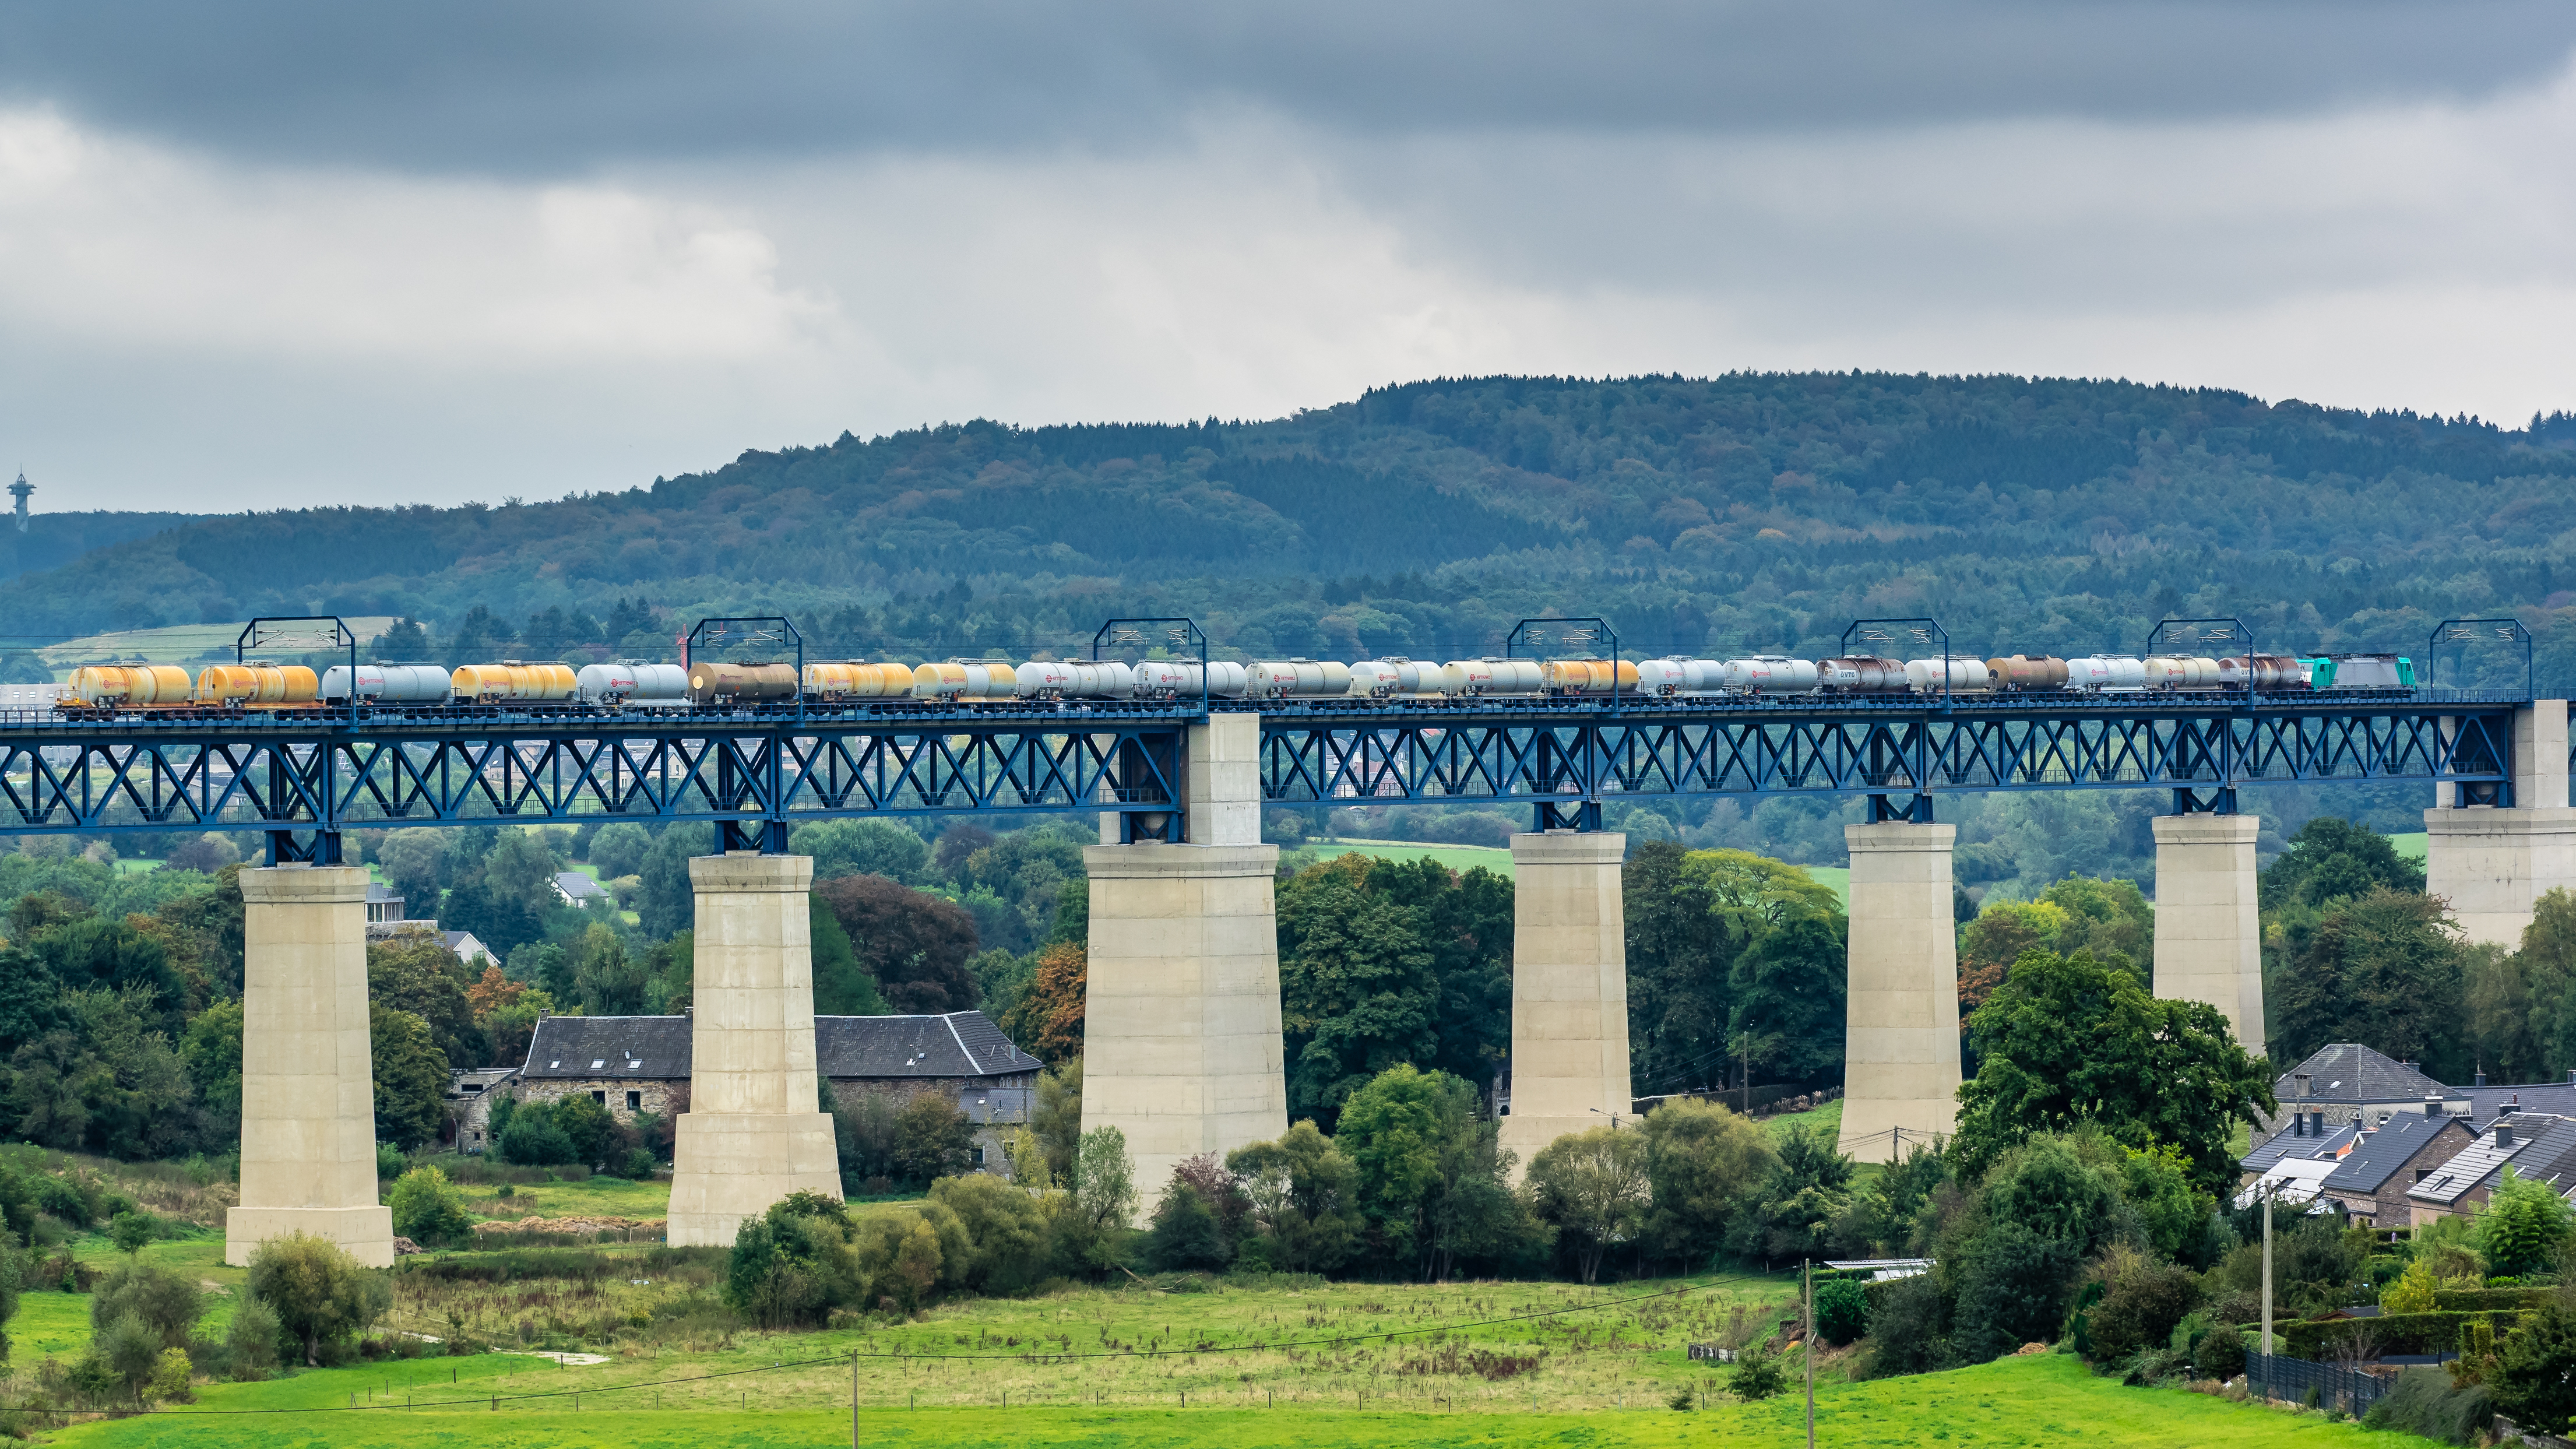
track, railway, bridge, highway, transport, landmark, viaduct, be, belgie, bombardier, traxx, nmbs, sncb, plombires, wallonie, olympusm40150mmf28, moresnet, viaductmoresnet, montzenroute, blogistics, l24, angeltrains, alphatrains, e186231, drielandenpunt, boudewijntoren, 2839, rail transport, nonbuilding structure, controlled access highway